Northern Railway of Canada

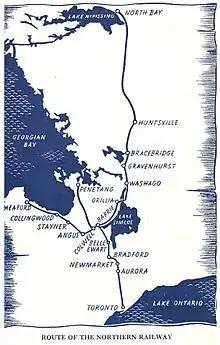
A map showing the route of the Northern at its maximum extent in the late 1800s. Only the portion from Toronto to Barrie and a small section running west remain in service, while the section north of Orillia has merged with another line.

The Northern Railway of Canada was a railway in the province of Ontario, Canada. It was the first steam railway to enter service in what was then known as Upper Canada. It was eventually acquired by the Grand Trunk Railway, and is therefore a predecessor to the modern Canadian National Railway (CNR). Several sections of the line are still used by CNR and GO Transit.